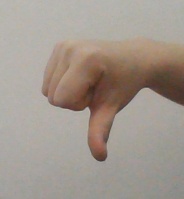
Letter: waw